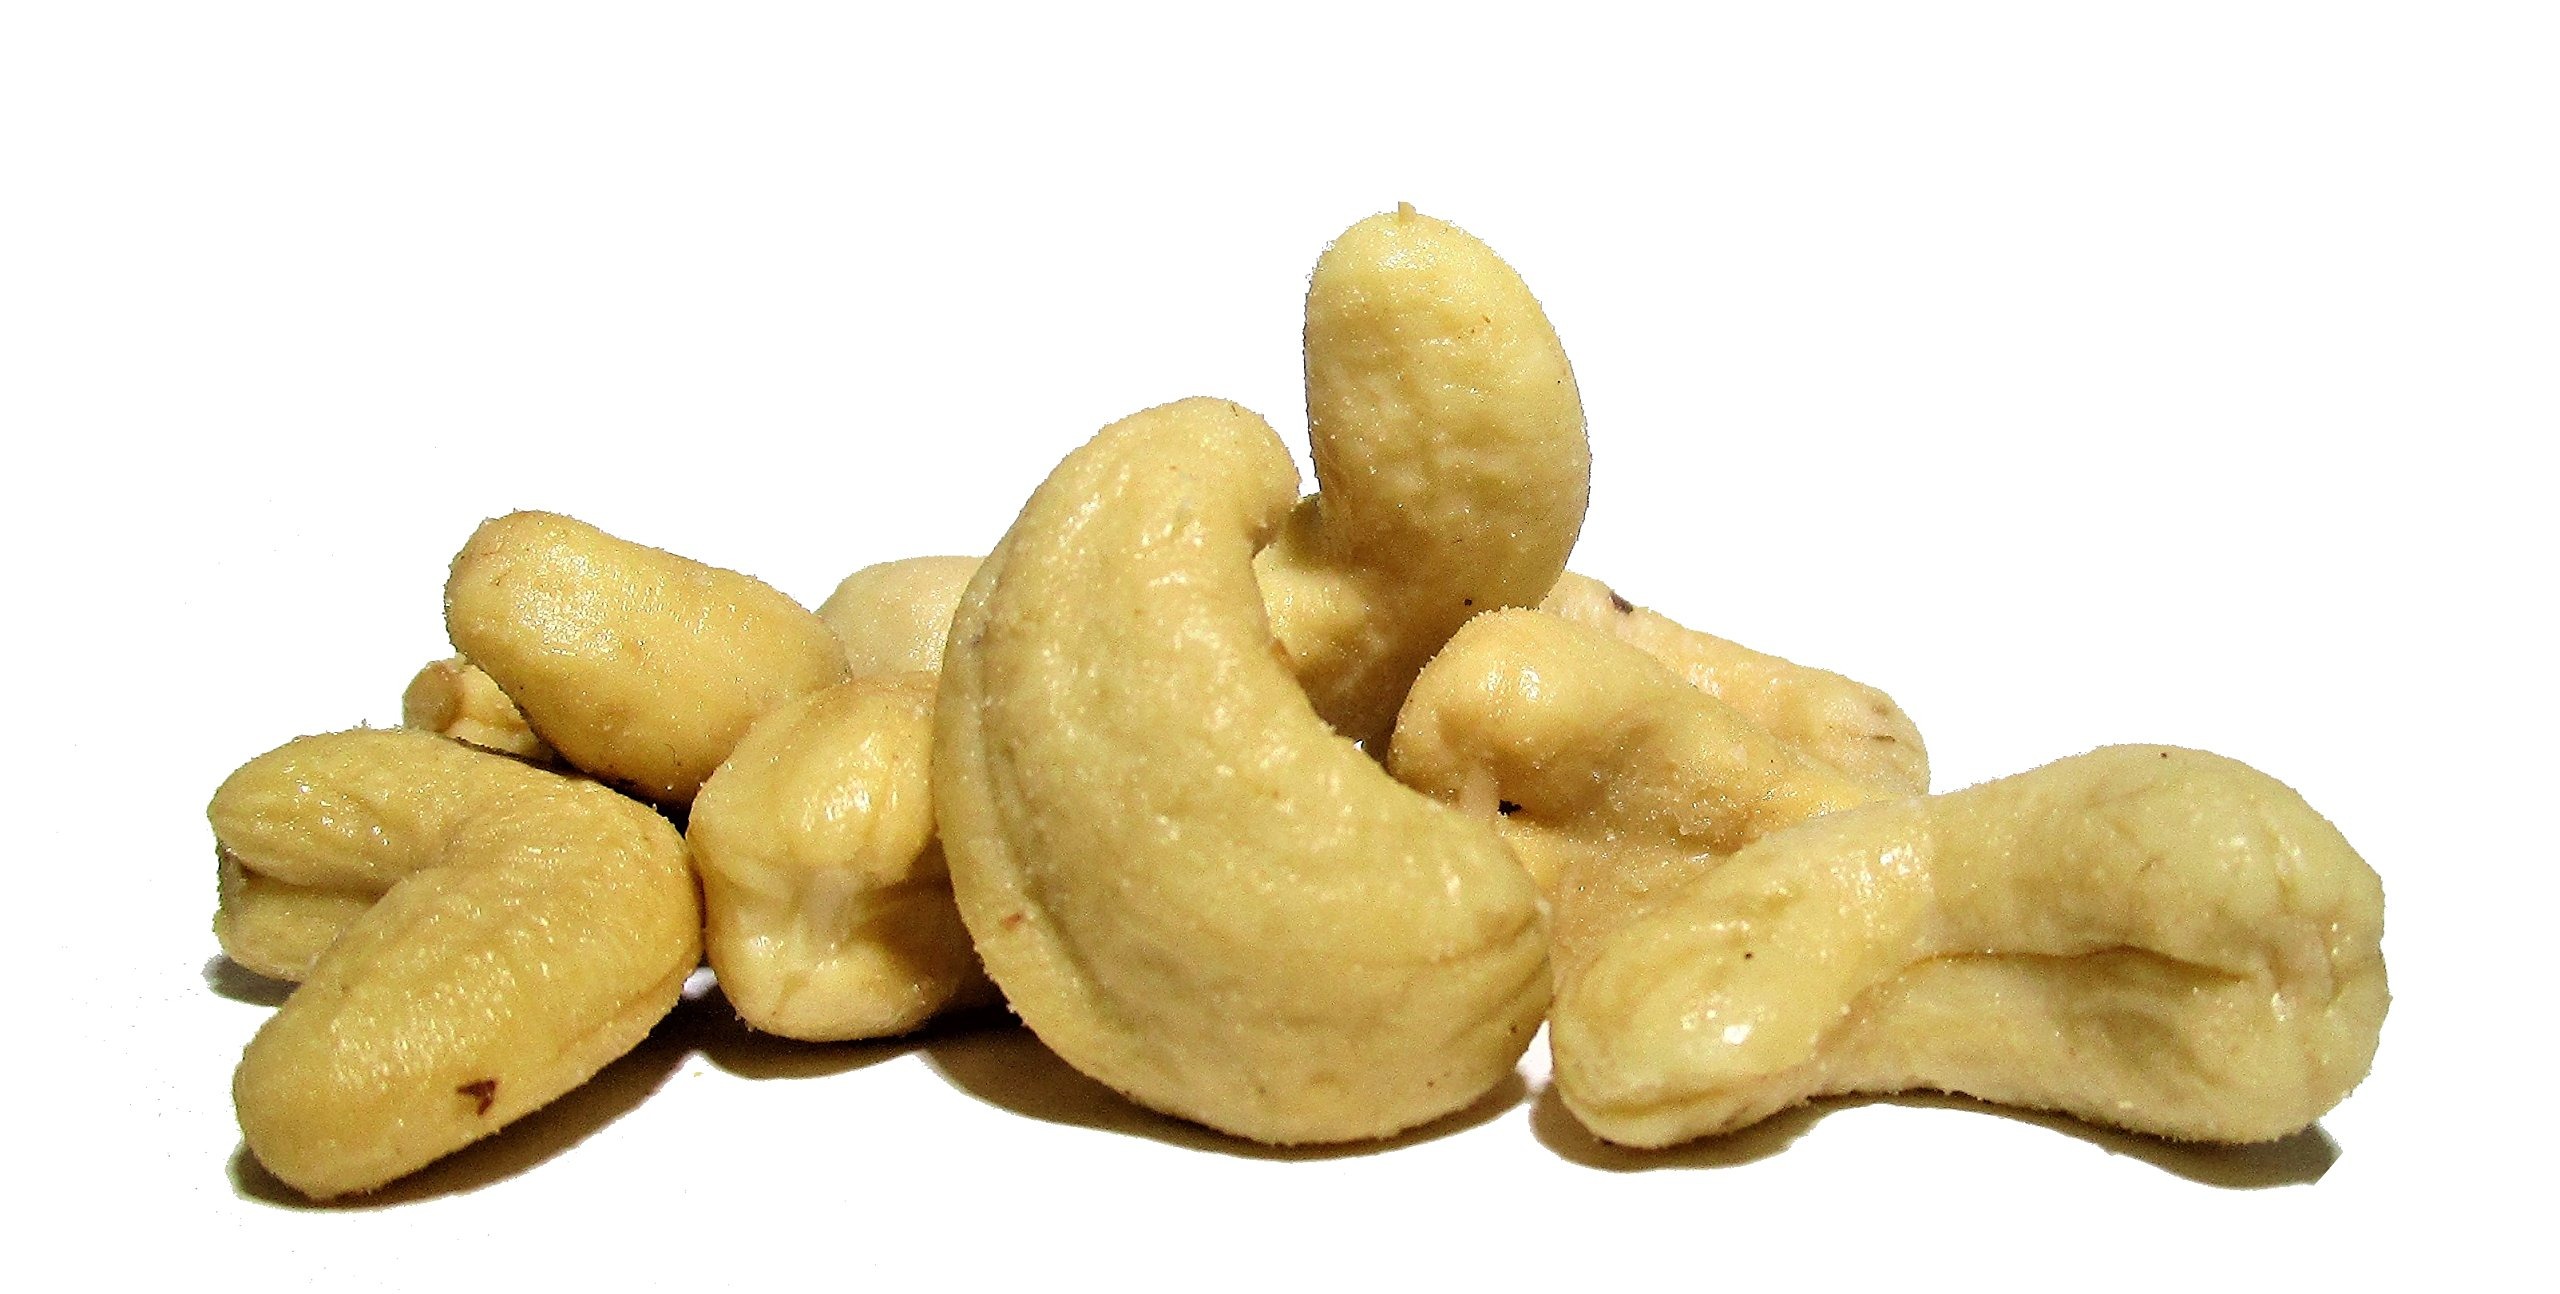
Item Name: Gourmet Cashews by Its Delish - Raw (2 lbs)
Bullet Point 1: Delicious Cashew Nuts
Bullet Point 2: Highest Quality
Bullet Point 3: Delicious nuts for any use, snacking, baking or whatever the occasion
Bullet Point 4: Fresh, tasty and healthy
Bullet Point 5: Certified Kosher OU
Product Description: Great tasting fresh cashews. <p></p>It’s Delish! founded in 1992 located in North Hollywood, California is a busy company producing a wide variety of candy, chocolate, nuts, dried fruit, and spices. See for yourself why so many people choose It’s Delish! over similar brands. Like our motto, "gourmet food without the gourmet price", we offer the highest quality products at the lowest prices. <p></p> It’s Delish! prides itself on the four pillars that are at the foundation of everything we do. Innovation Quality Value Service
Value: 1.0
Unit: Count

Price: 25.99